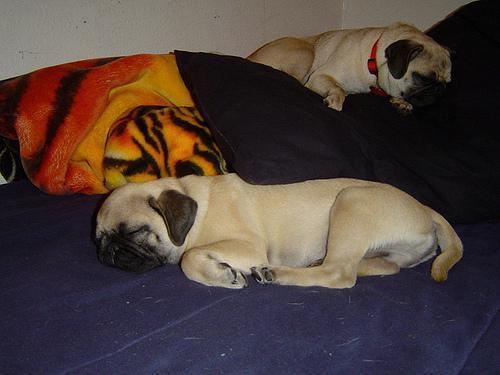
pug